SMS Admiral Spaun

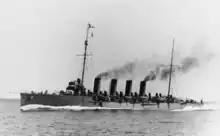
"Admiral Spaun" at sea

By January 1915, Haus had adopted a cautious strategy to preserve his fleet, as Austria-Hungary was drastically outnumbered by the Anglo-French fleets in the Mediterranean, and the attitude of Austria-Hungary's erstwhile ally Italy remained unknown. Haus decided the best course of action would be to act as a fleet in being, which would tie down Allied naval forces, while torpedo boats, mines, and raids with fast cruisers like "Admiral Spaun" could be used to reduce the numerical superiority of the enemy fleets before a decisive battle could be fought.